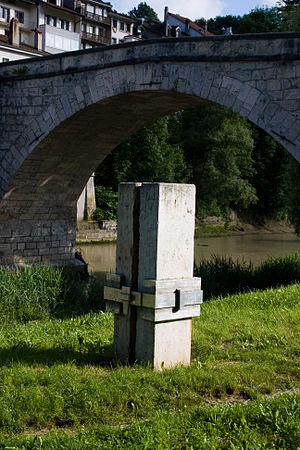
Monument au Röstigraben, œuvre d'André Bucher à Fribourg en Suisse
Le Röstigraben /'ʁø:ʃtigʁɑ:bən/ est une expression d'origine suisse alémanique qui désigne les différences de mentalité et d'éventuels clivages politiques entre la Suisse romande francophone et la Suisse alémanique germanophone. Les rösti sont une galette de pommes de terre, typique de la Suisse alémanique.